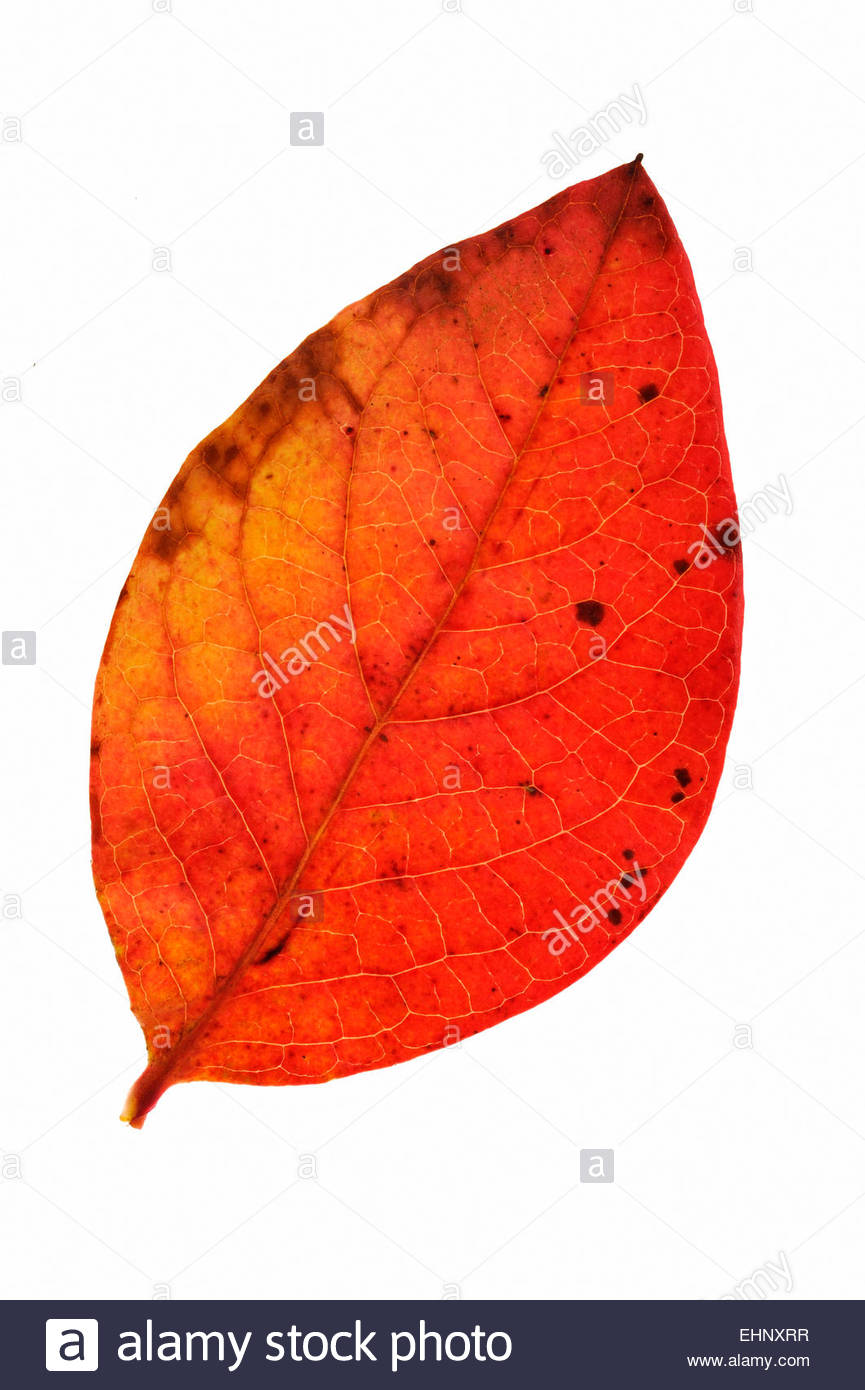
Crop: squash
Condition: powdery_mildew